Ailyn Pérez

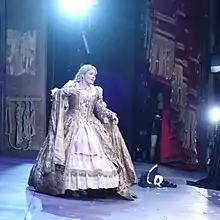
Ailyn Pérez as Elvira in Ernani at Teatro alla Scala, 2018

Ailyn Pérez (born August 15, 1979) is an American operatic soprano known for her interpretation of Violetta, Mimì and Thaïs. She is a 2019 Opera News Awards Honoree, and the winner of the 2012 Richard Tucker Award. In 2016, she received the $50,000 Beverly Sills Award and the 2017 Sphinx Medal of Excellence from the Sphinx Organization.